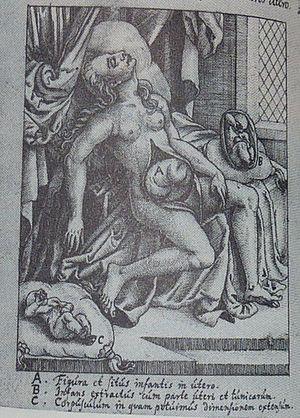
L’Enfant pétrifié de Sens était un lithopédion, conservé 28 ans dans l'utérus de sa mère. Cette curiosité anatomique fit le tour de l'Europe jusqu'au XVIIIᵉ siècle, avant qu'elle disparaisse des collections du Musée d'histoire naturelle du Danemark après 1826.
Jean d'Ailleboust ou Jean Ailleboust, est un médecin français originaire d'Autun. Il exerça à Auxerre, puis à Sens, avant de devenir premier médecin du roi Henri III. Il mourut le 24 juillet 1594.